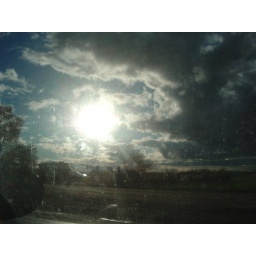
As you can tell I took it in the car and the window wasn't clean. Wish I rolled down the window now.